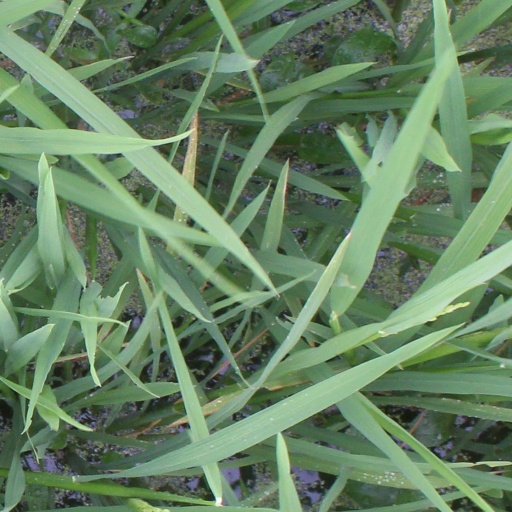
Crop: rice